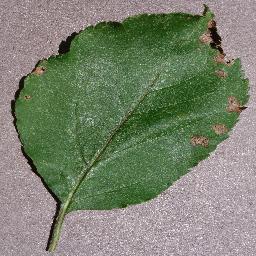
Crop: apple
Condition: black_rot